Jan van Eyck

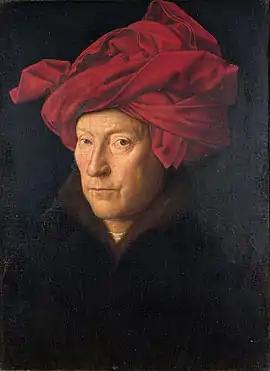
Presumed "Self Portrait", 1433. National Gallery, London

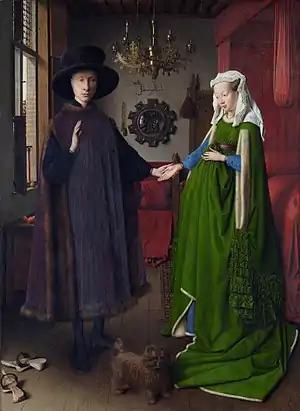
"The Arnolfini Portrait", oil on oak, 1434. National Gallery, London

Jan van Eyck (– 9 July 1441) was a Flemish painter active in Bruges who was one of the early innovators of what became known as Early Netherlandish painting, and one of the most significant representatives of Early Northern Renaissance art. According to Vasari and later art historians, including Ernst Gombrich, he invented oil painting, though most now regard that claim as an oversimplification.